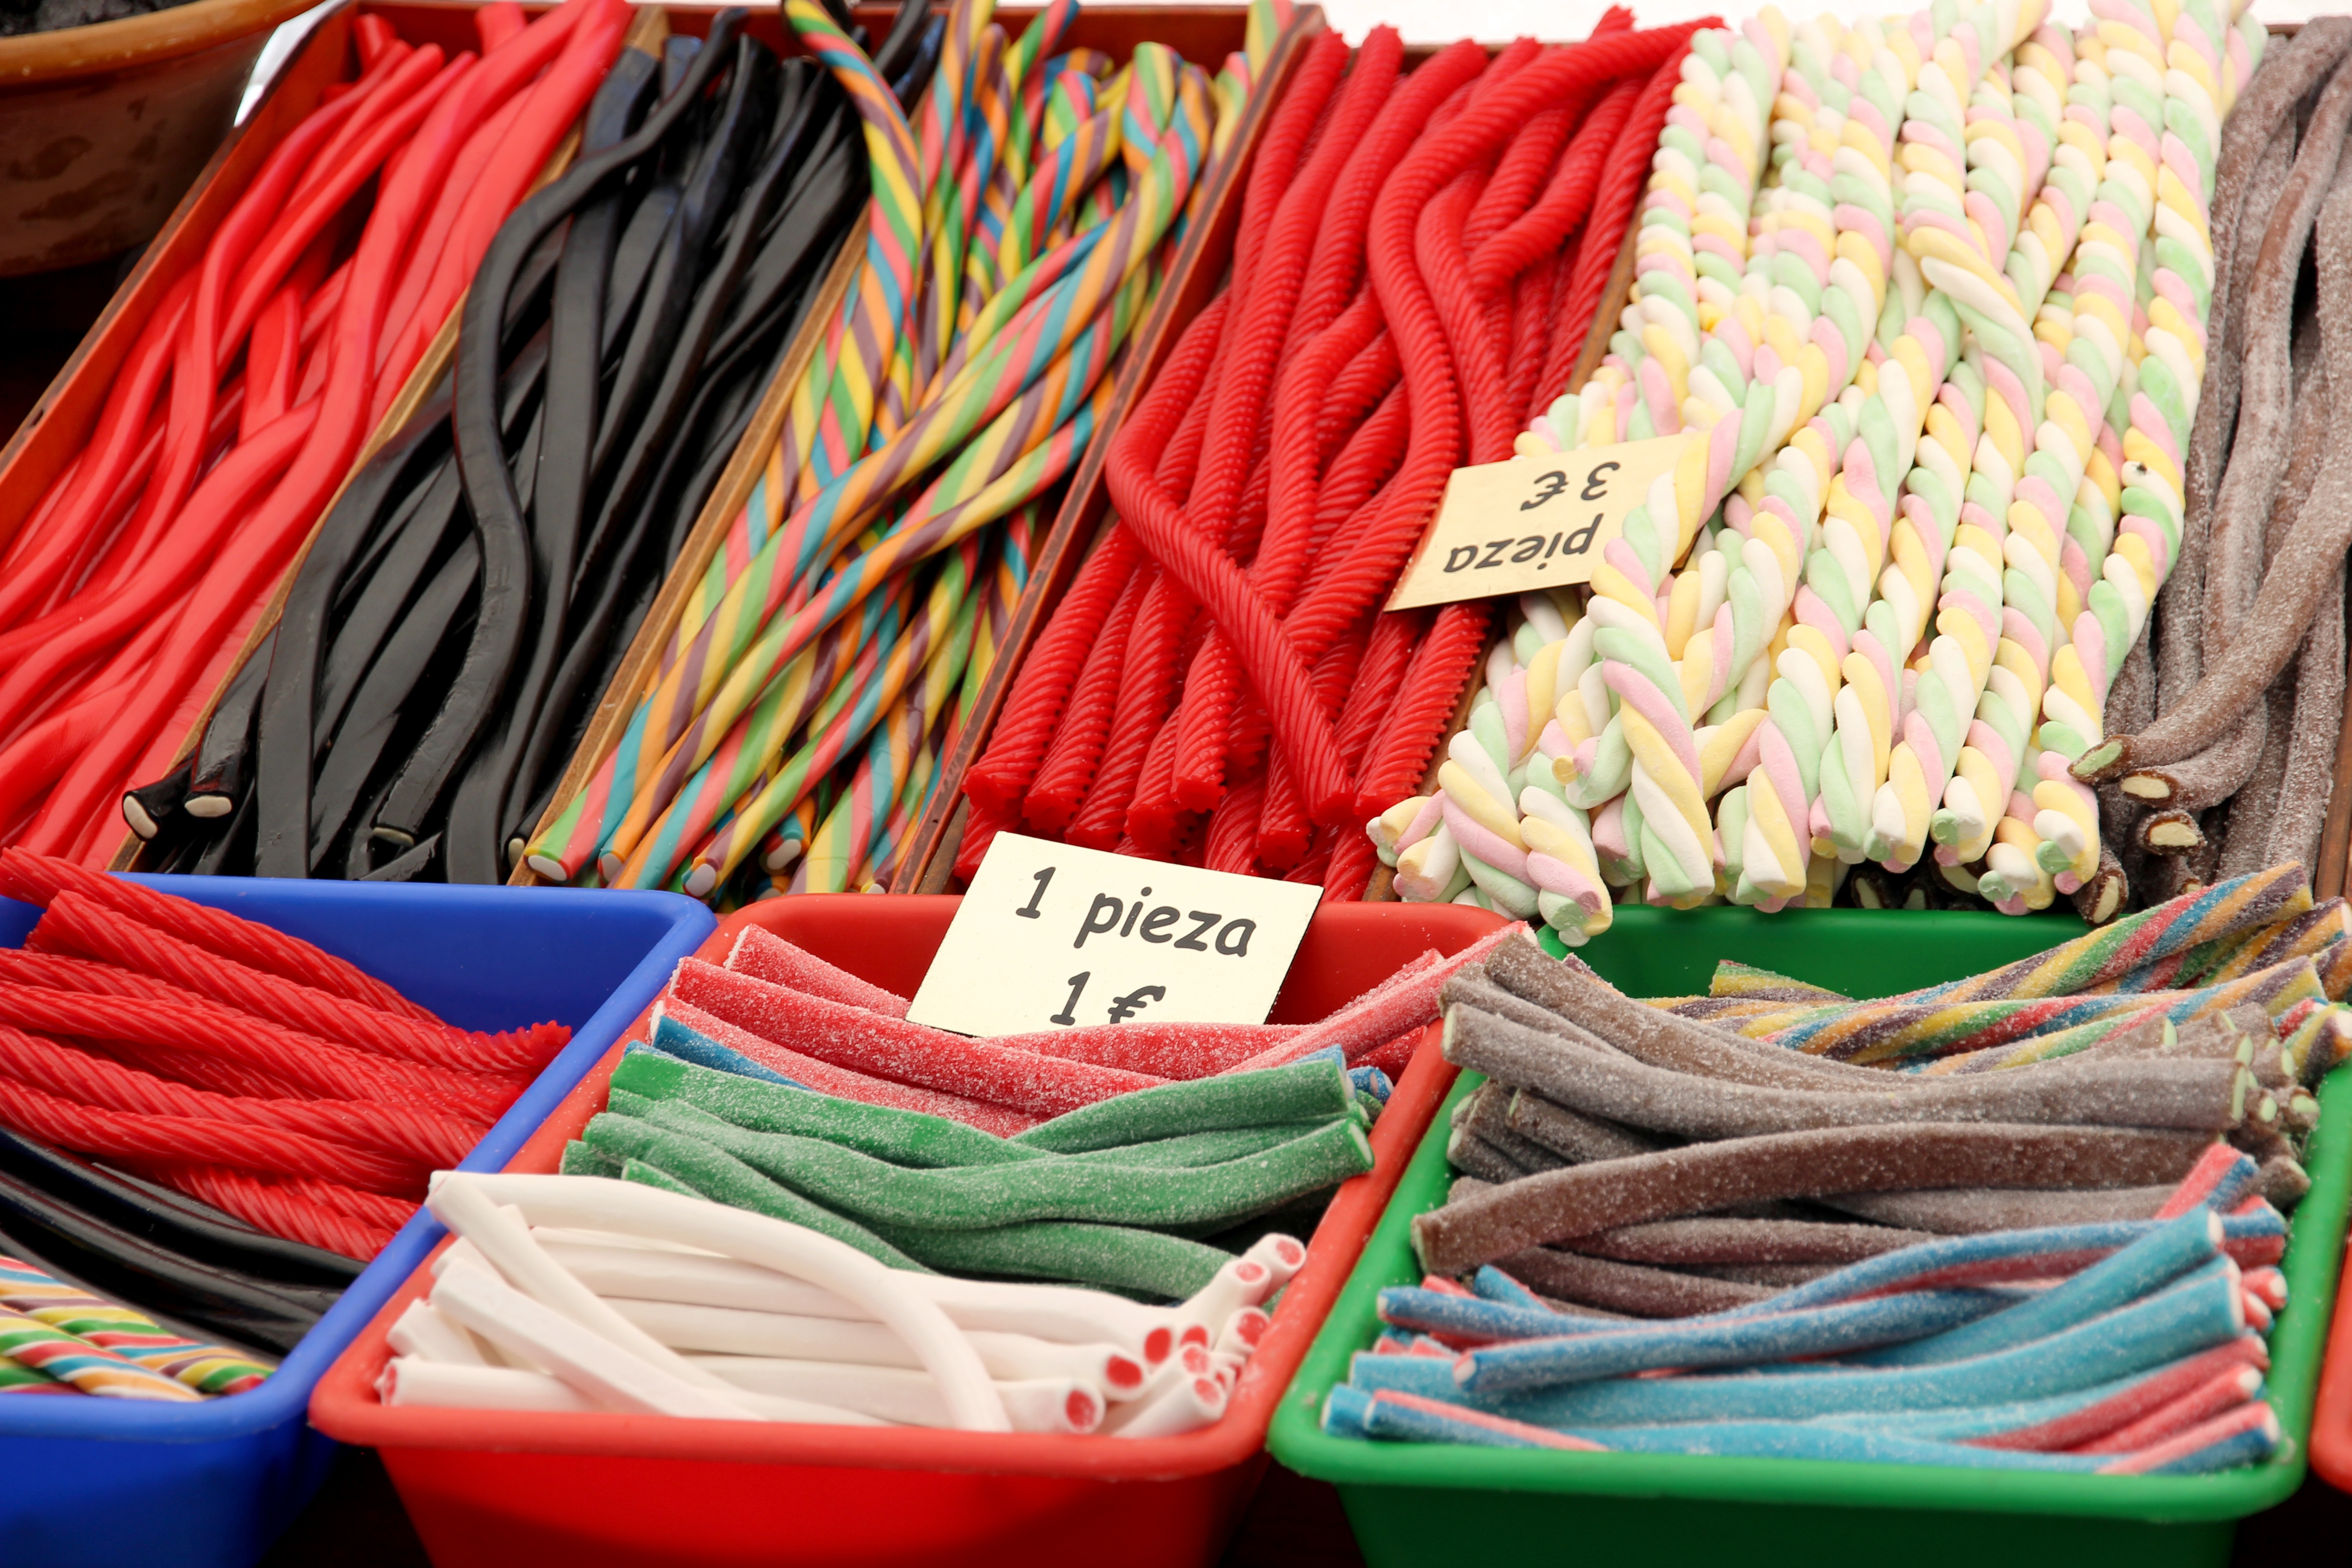
rope, sweet, food, red, color, market, colorful, delicious, material, thread, brand, textile, art, stand, sugar, candy, candy cane, treat, lick, nibble, chocolates, gummib rchen